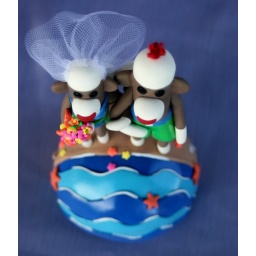
Destination wedding sock monkey cake topper above